Choctaw, Oklahoma and Gulf Railroad

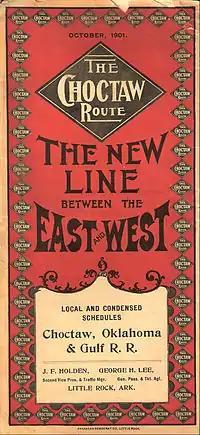
Cover of a 1901 timetable

An entity called the Choctaw and Memphis Railroad (C&MR), a publicly traded company, on October 25, 1898, purchased at foreclosure the Memphis and Little Rock Railroad. That was a line running 133 miles from Hopefield, Arkansas, which was a ferry crossing point to Memphis, Tennessee, across the Mississippi River, and ending in Huntersville, now known as North Little Rock, Arkansas. As the new owner, the C&MR then began building west, including a bridge over the Arkansas River to Little Rock. That bridge later became known as the Rock Island Bridge, and is today the Clinton Presidential Park Bridge at the Clinton Presidential Center in Little Rock.